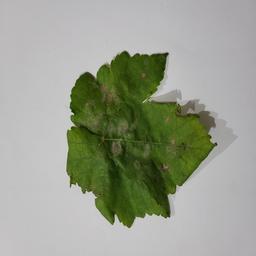
Label: Powdery Mildew